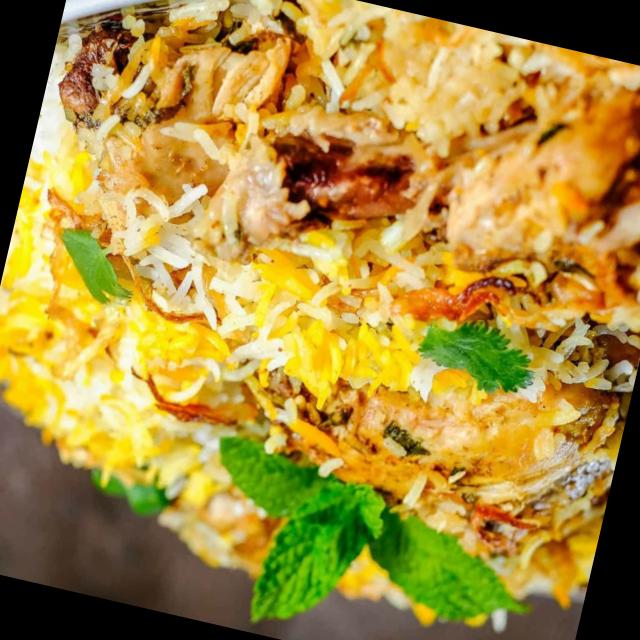
Dish: biryani